KBZY

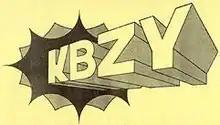
Late-1960s station logo

This station was first licensed August 21, 1947, and held the call sign KOCO. It ran 250 watt and was owned by B. Loring Schmidt. In 1957, its call sign was changed to KBZY. KBZY increased its daytime power to 1,000 watts in 1961. The station played a rock-leaning Top 40 format through the 1960s and 1970s.